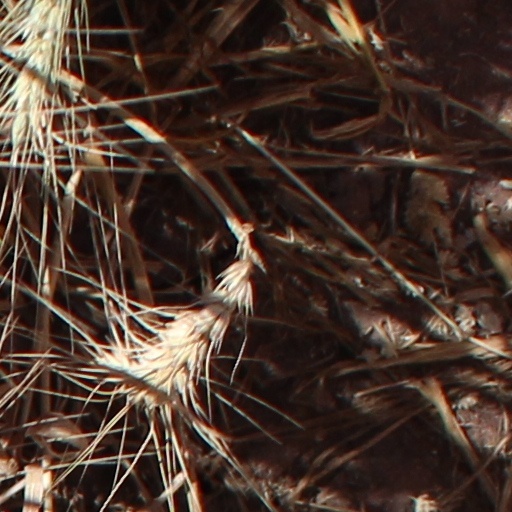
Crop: wheat